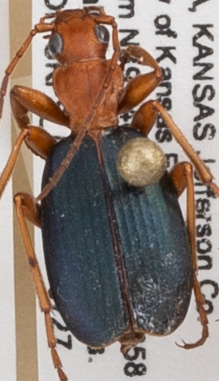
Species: Brachinus alternans
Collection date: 2021-07-27
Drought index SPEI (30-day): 0.548
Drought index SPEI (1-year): -0.232
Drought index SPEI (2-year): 0.824